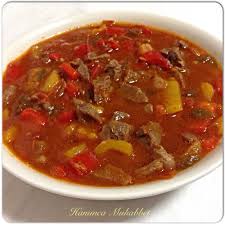
Yemek: et_sote